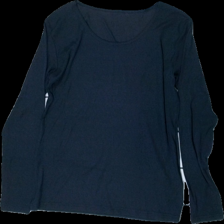
View: front
Type: Top
Category: Ladies
Brand: Missing
Colors: Blue
Material: 100% nylon
Cut: Regular
Season: All
Price range: <50
Recommended usage: Export